Hutchinson River

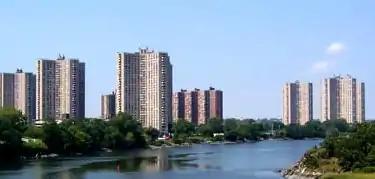
Co-Op City and the river

Two hundred feet into the Bronx neighborhood also known as Eastchester, the Hutchinson bends southeast as another 500-foot terminal extends to the west-northwest. Another 200 feet downstream, Boston Road (U.S. Route 1) crosses over on the four-lane Eastchester Bridge. The river bends slightly and then back over its next thousand feet, growing wider just above where the New England Thruway (Interstate 95) crosses over.